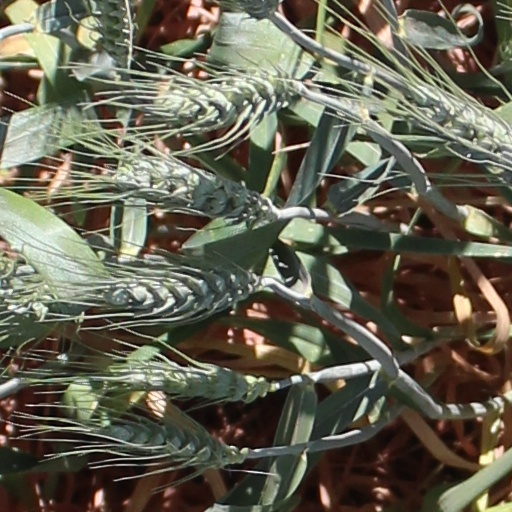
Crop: wheat